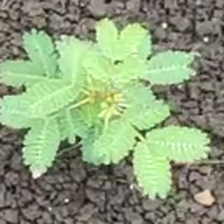
Weed species: Dwarf_cassia_(Chamaecrista pumila)